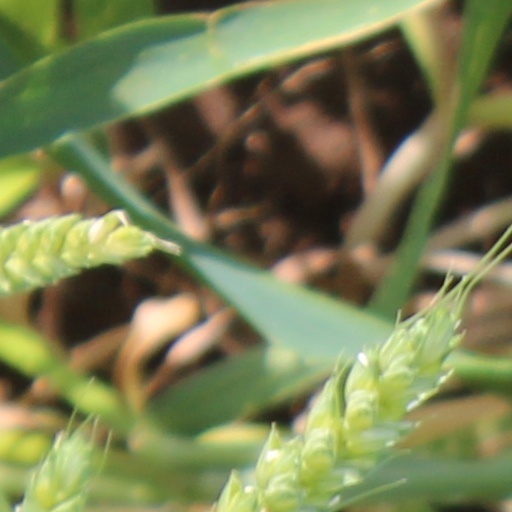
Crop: wheat